Central Bank Center

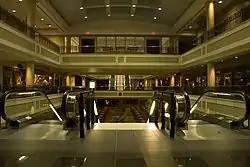
The Shops at Lexington Center

The Central Bank Center (formerly known as Lexington Center) is an entertainment, convention and sports complex located on an site in downtown Lexington, Kentucky. It features a convention center, the Hyatt Regency Hotel, and Rupp Arena. It opened in 1976.